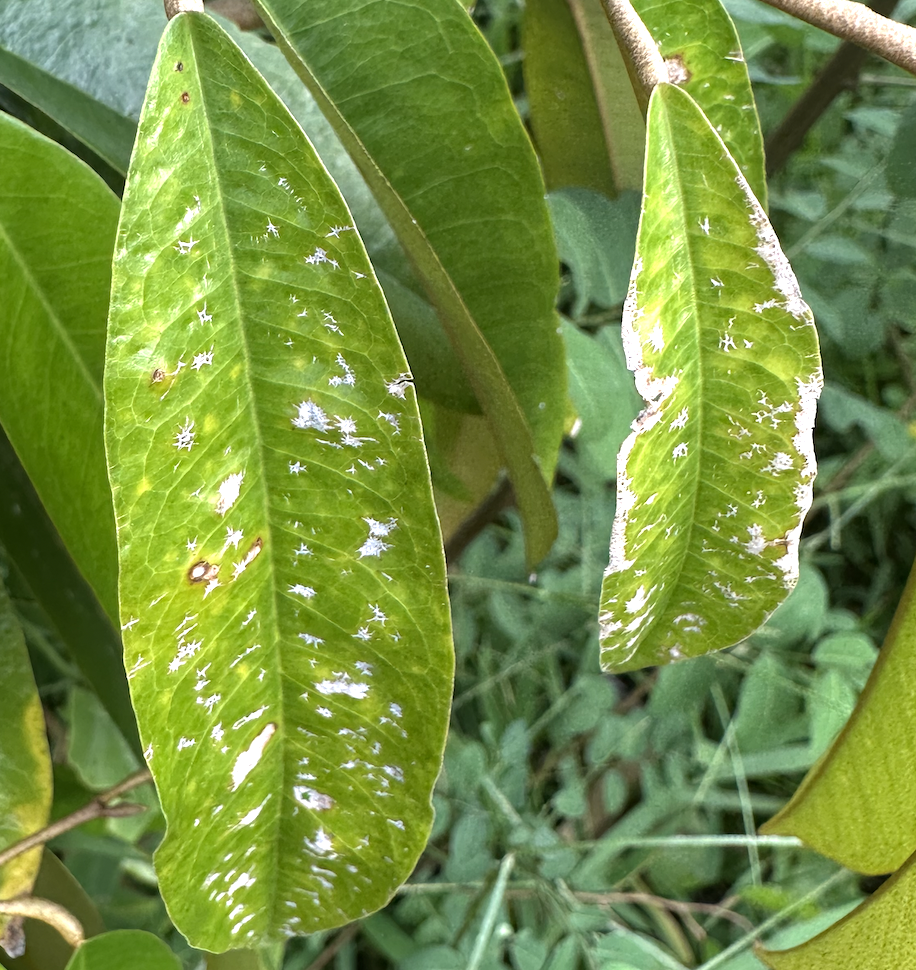
Label: mealybug_infestation